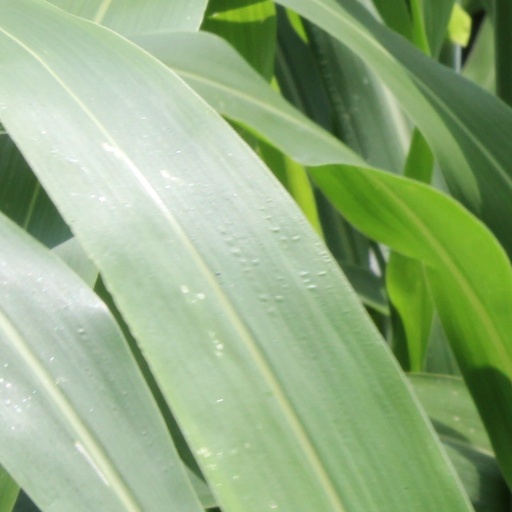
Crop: sorghum